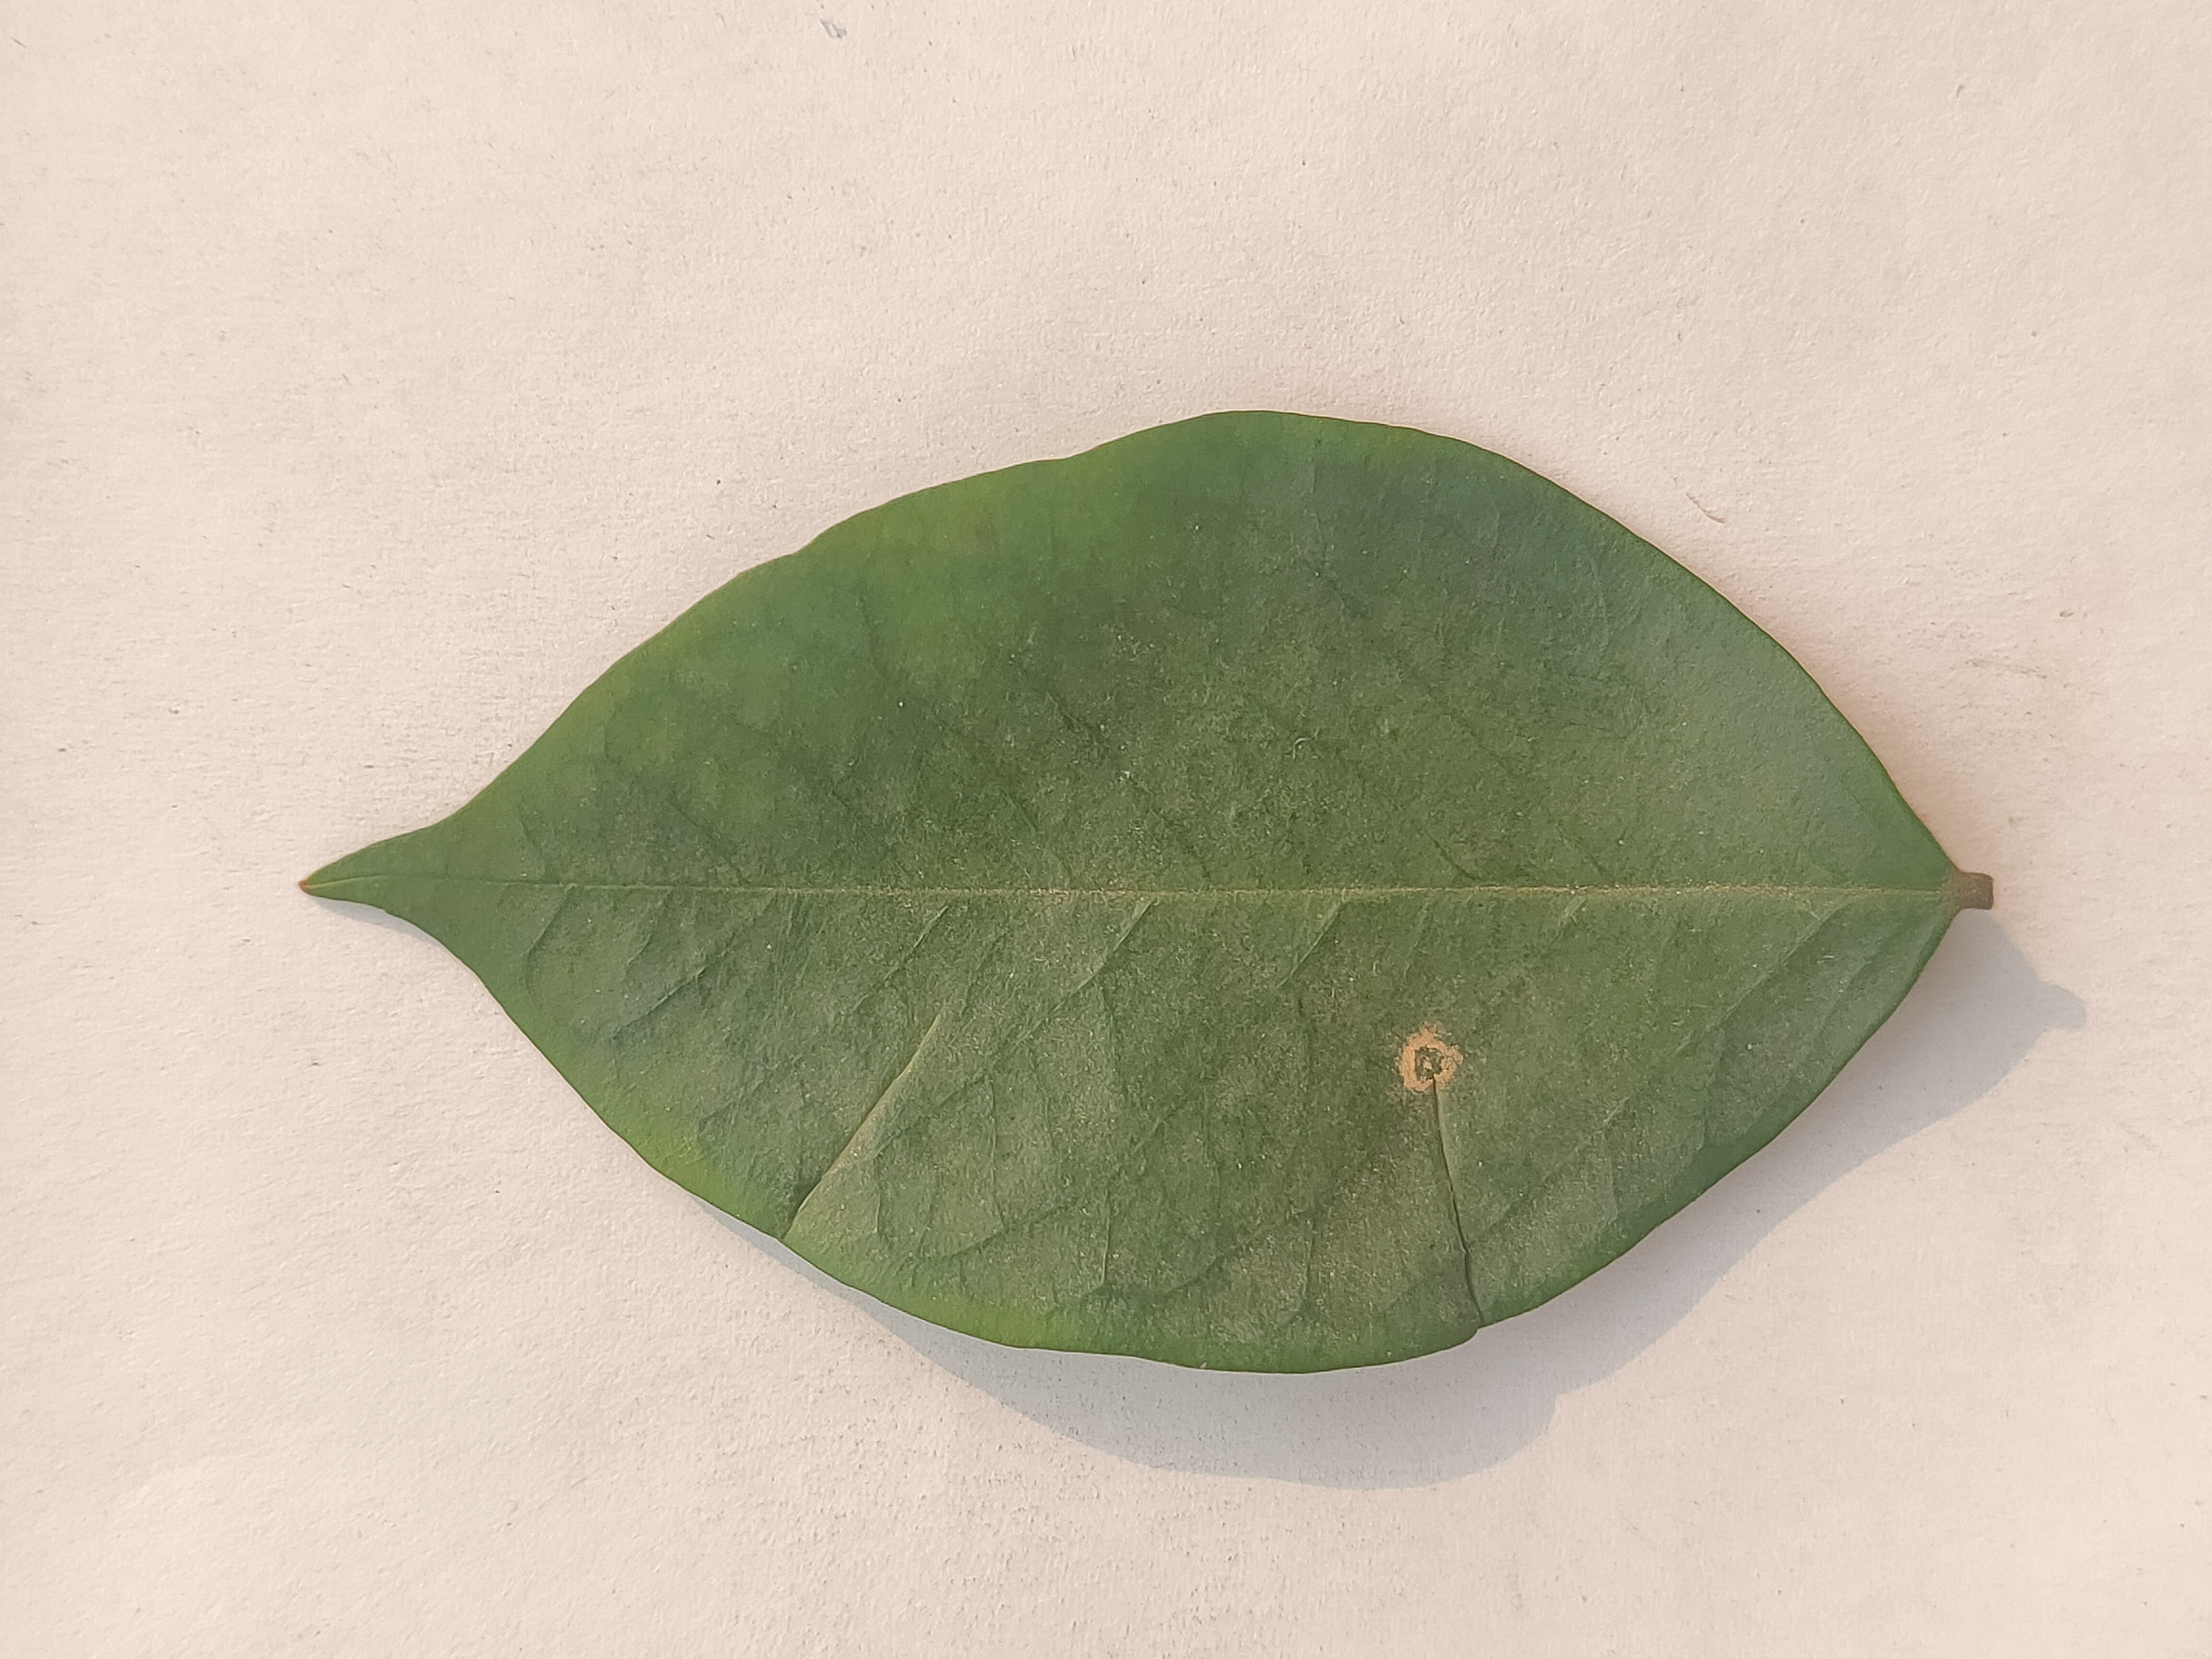
Leaf variety: Star Fruit